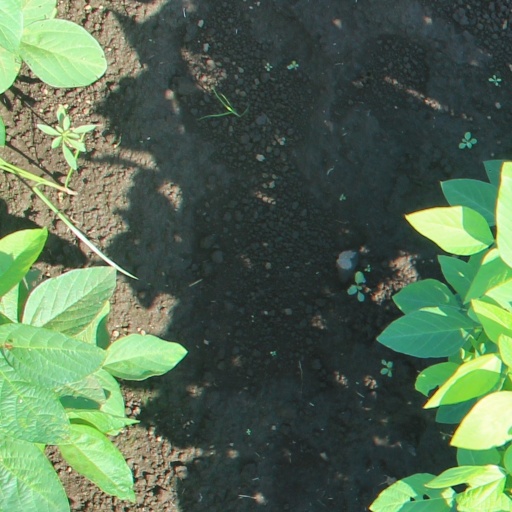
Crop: soybean